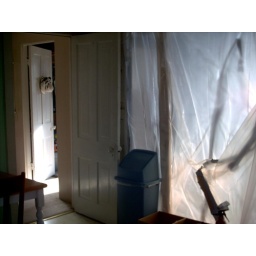
Bathroom wall in kitchen